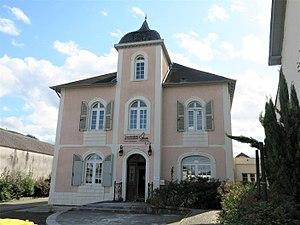
Maison de la communauté de communes de Soule-Xiberoa, 11 rue des frères Barenne, à Mauléon-Licharre, Pyrénées-Atlantiques. C'est la maison natale de fr:René Elissabide.
René Elissabide, né le 8 mars 1899 à Mauléon-Licharre et mort le 25 février 1967 dans cette même commune, est un industriel français, inventeur de la chaussure Pataugas.
La communauté de communes de Soule-Xiberoa est une ancienne communauté de communes française, située dans le département des Pyrénées-Atlantiques et la région Nouvelle-Aquitaine. La communauté de communes de Soule-Xiberoa était composée de 36 communes.